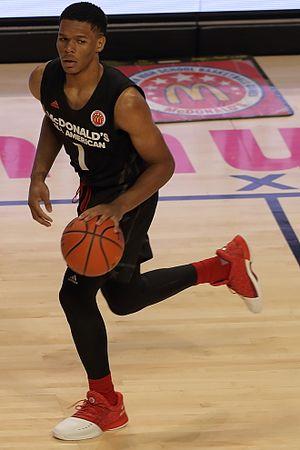
Trevon Tyler Duval, né le 3 août 1998 à New Castle dans le Delaware, est un joueur de basket-ball américain évoluant au poste de meneur.